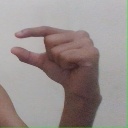
अक्षर: ग